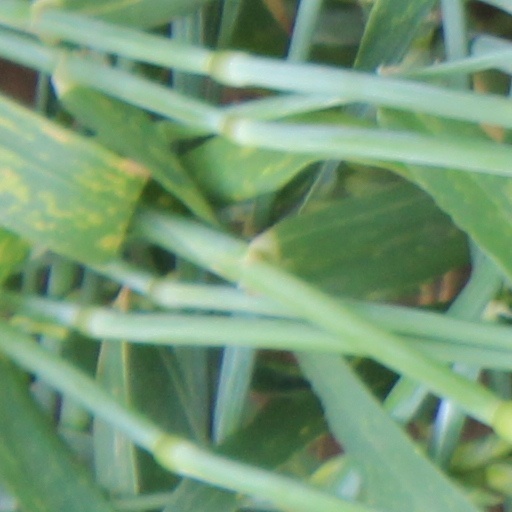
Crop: wheat